Bernard Looney

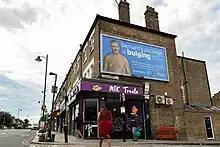
OilyFans picture of Bernard Looney in Tottenham, London, England

In March 2023, it was announced that Looney had received a 2022 pay package of £10 million, more than double what he received the previous year. The package included a £1.4 million salary, a £2.4 million bonus, and a £6 million share award, as well as benefits. It was criticized by campaign groups which questioned the appropriateness of such an increase while energy bills are a struggle for some families to pay.